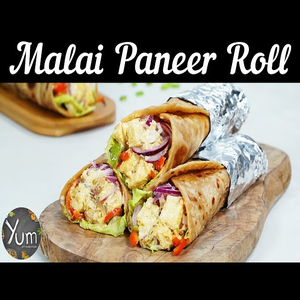
Dish: kathiroll